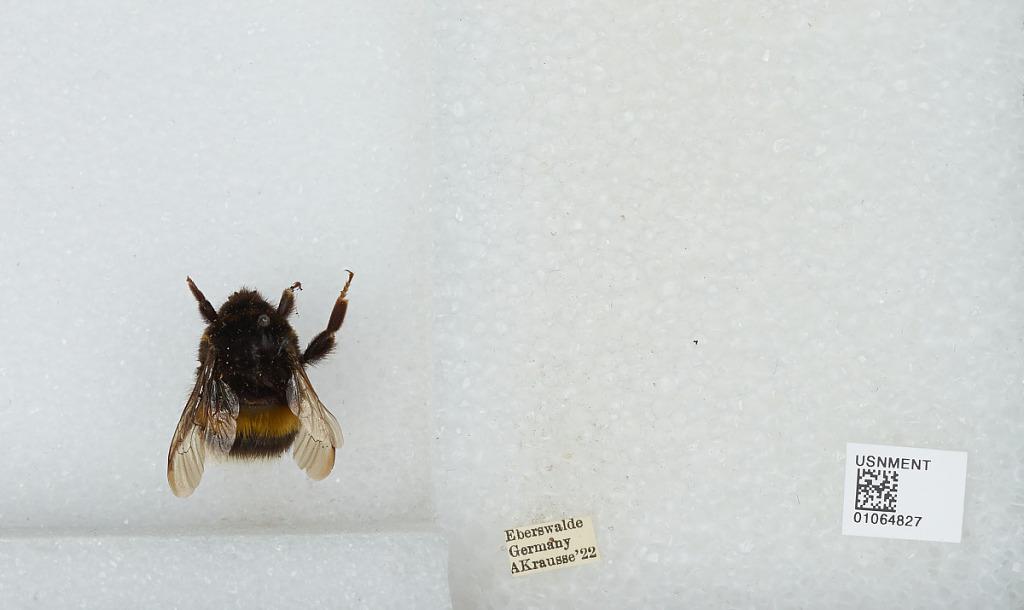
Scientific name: Bombus sp.
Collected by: A. Krausse
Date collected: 1922--
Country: Germany
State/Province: Brandenburg
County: Barnim
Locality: Eberswalde
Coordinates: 52.8356, 13.8182